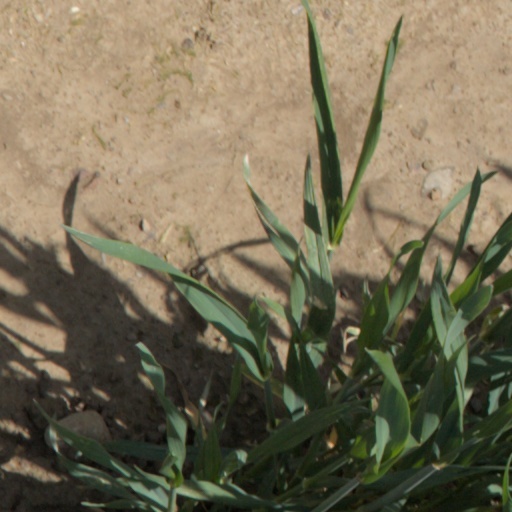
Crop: wheat